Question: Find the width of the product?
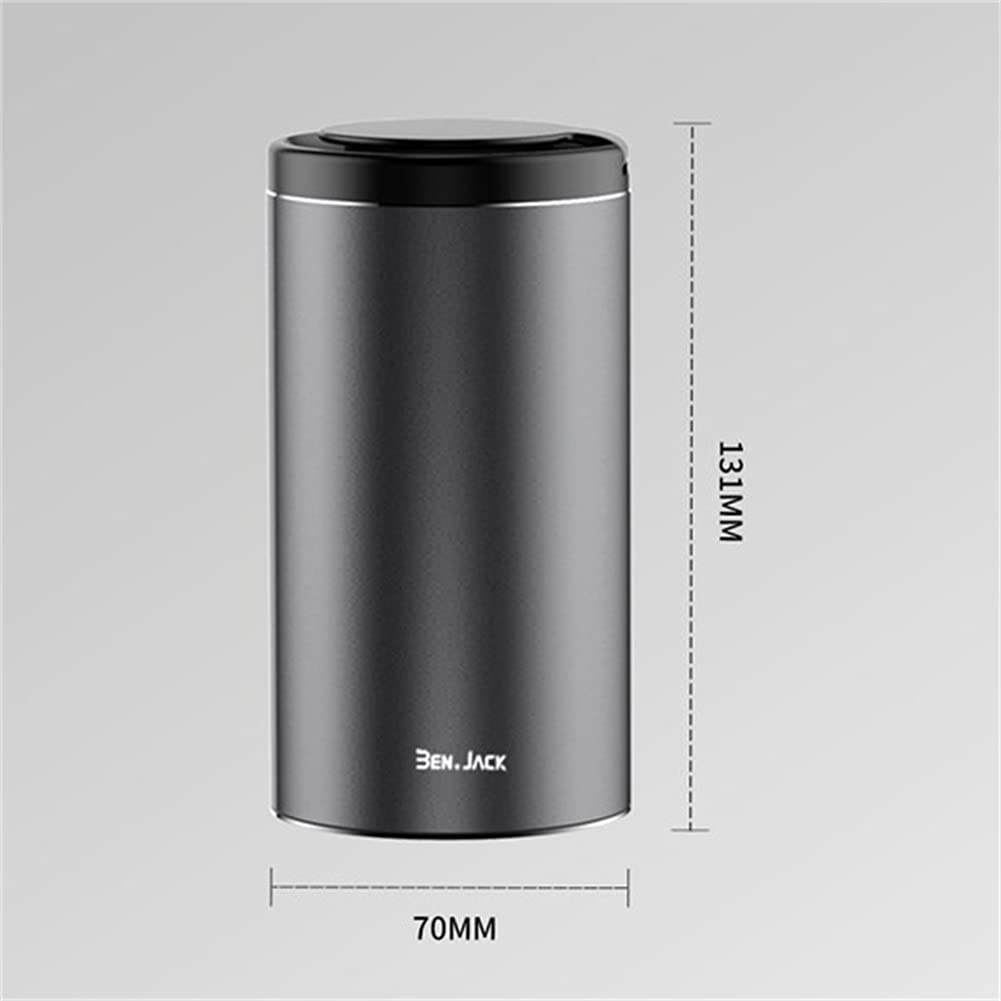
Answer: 70.0 millimetre